Man-eating animal

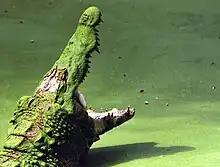
The Nile crocodile is one of the species involved in the most unprovoked fatal attacks on humans.

Contrasted to other carnivorous mammals known to attack humans for food, the frequency with which wolves have been recorded to kill people is rather low, indicating that, though potentially dangerous, wolves are among the least threatening for their size and predatory potential, except for the dog which poses lethal hazards for reasons other than predation. In the rare cases in which man-eating wolf attacks occur, the majority of victims are children. Habituation is a known factor contributing to some man-eating wolf attacks which results from living close to human habitations, causing wolves to lose their fear of humans and consequently approach too closely, much like urban coyotes. Habituation can also happen when people intentionally encourage wolves to approach them, usually by offering them food, or unintentionally, when people do not sufficiently intimidate them. This is corroborated by accounts demonstrating that wolves in protected areas are more likely to show boldness toward humans than ones in areas where they are actively hunted.